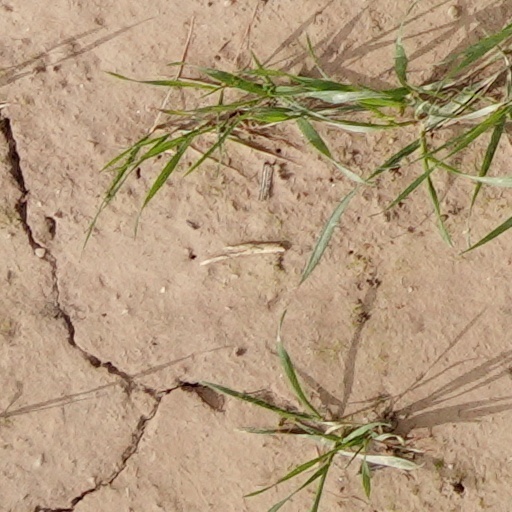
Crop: wheat